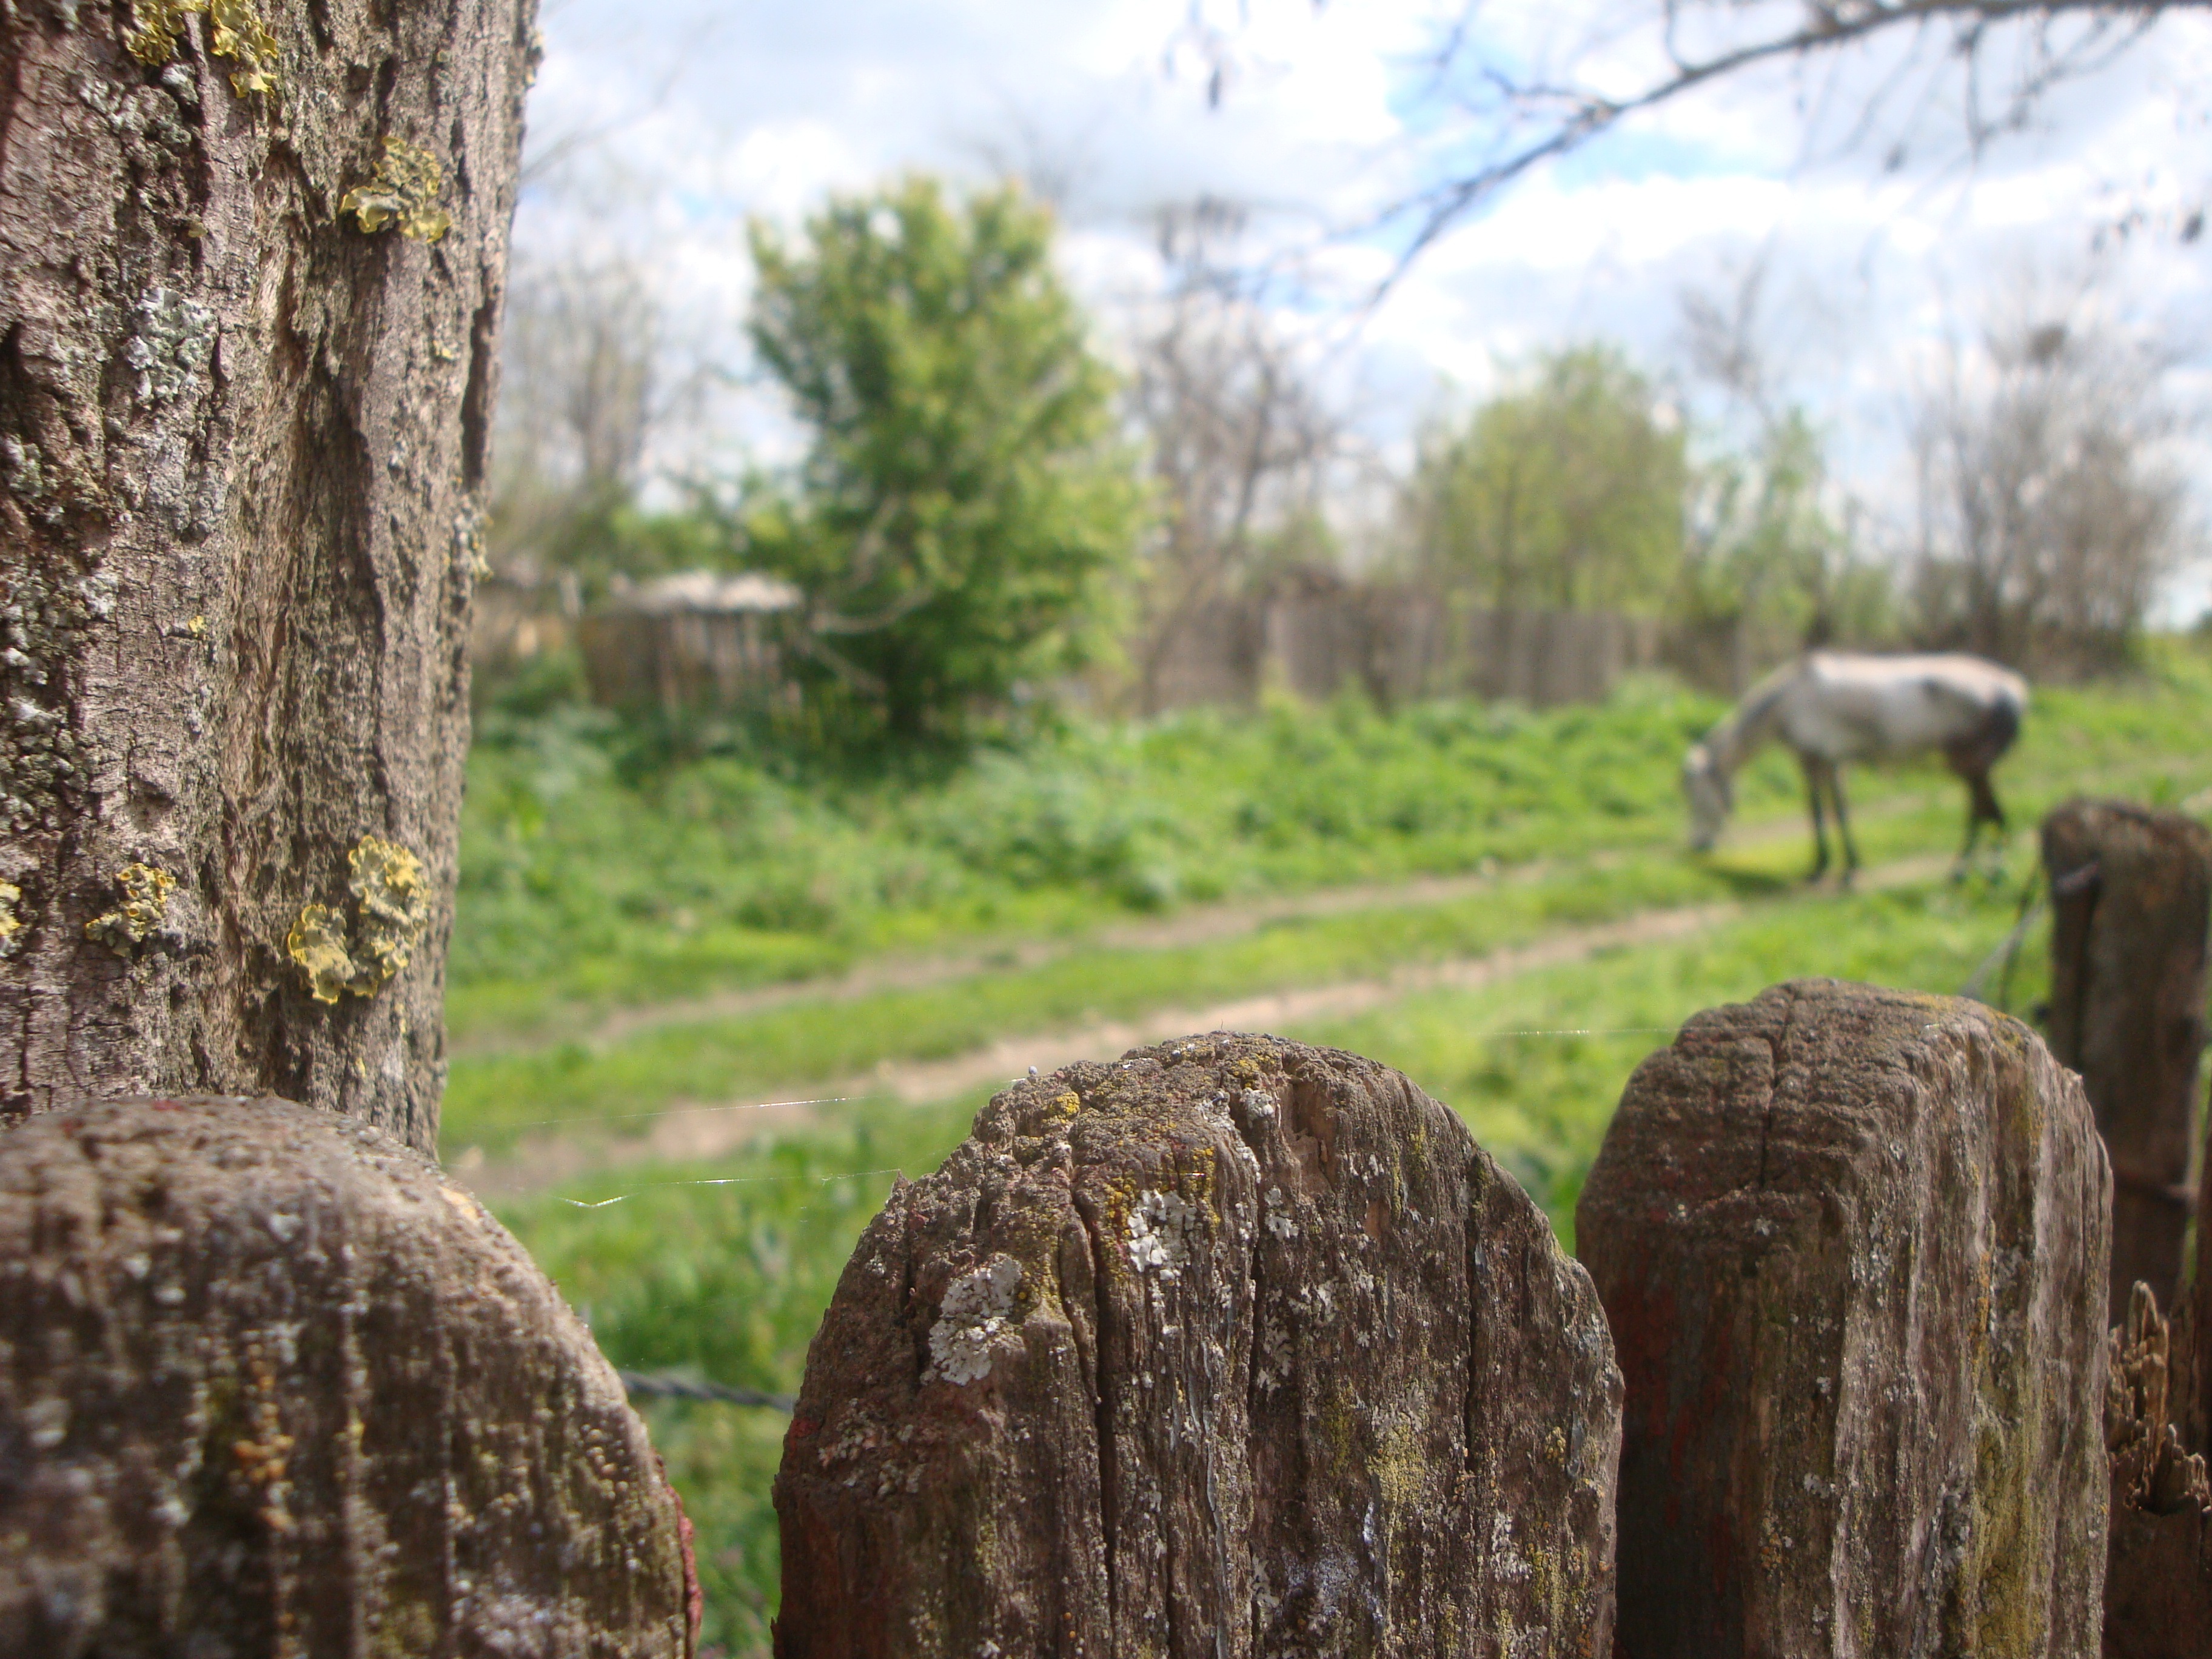
tree, wilderness, fence, wildlife, green, horse, fauna, rural area